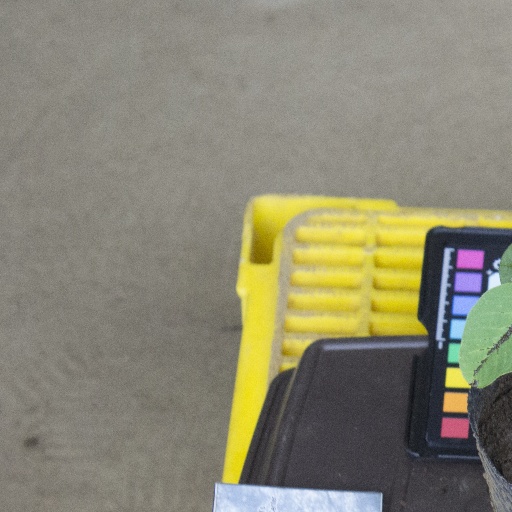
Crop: soybean